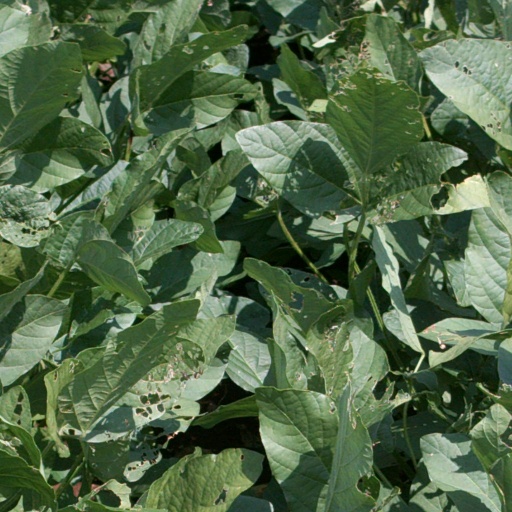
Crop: soybean